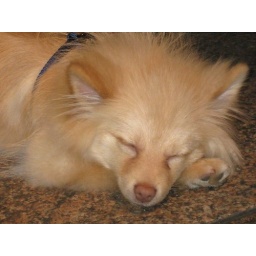
apr. 1, '07 - bear sleeping in nyc. he slept ALL day!